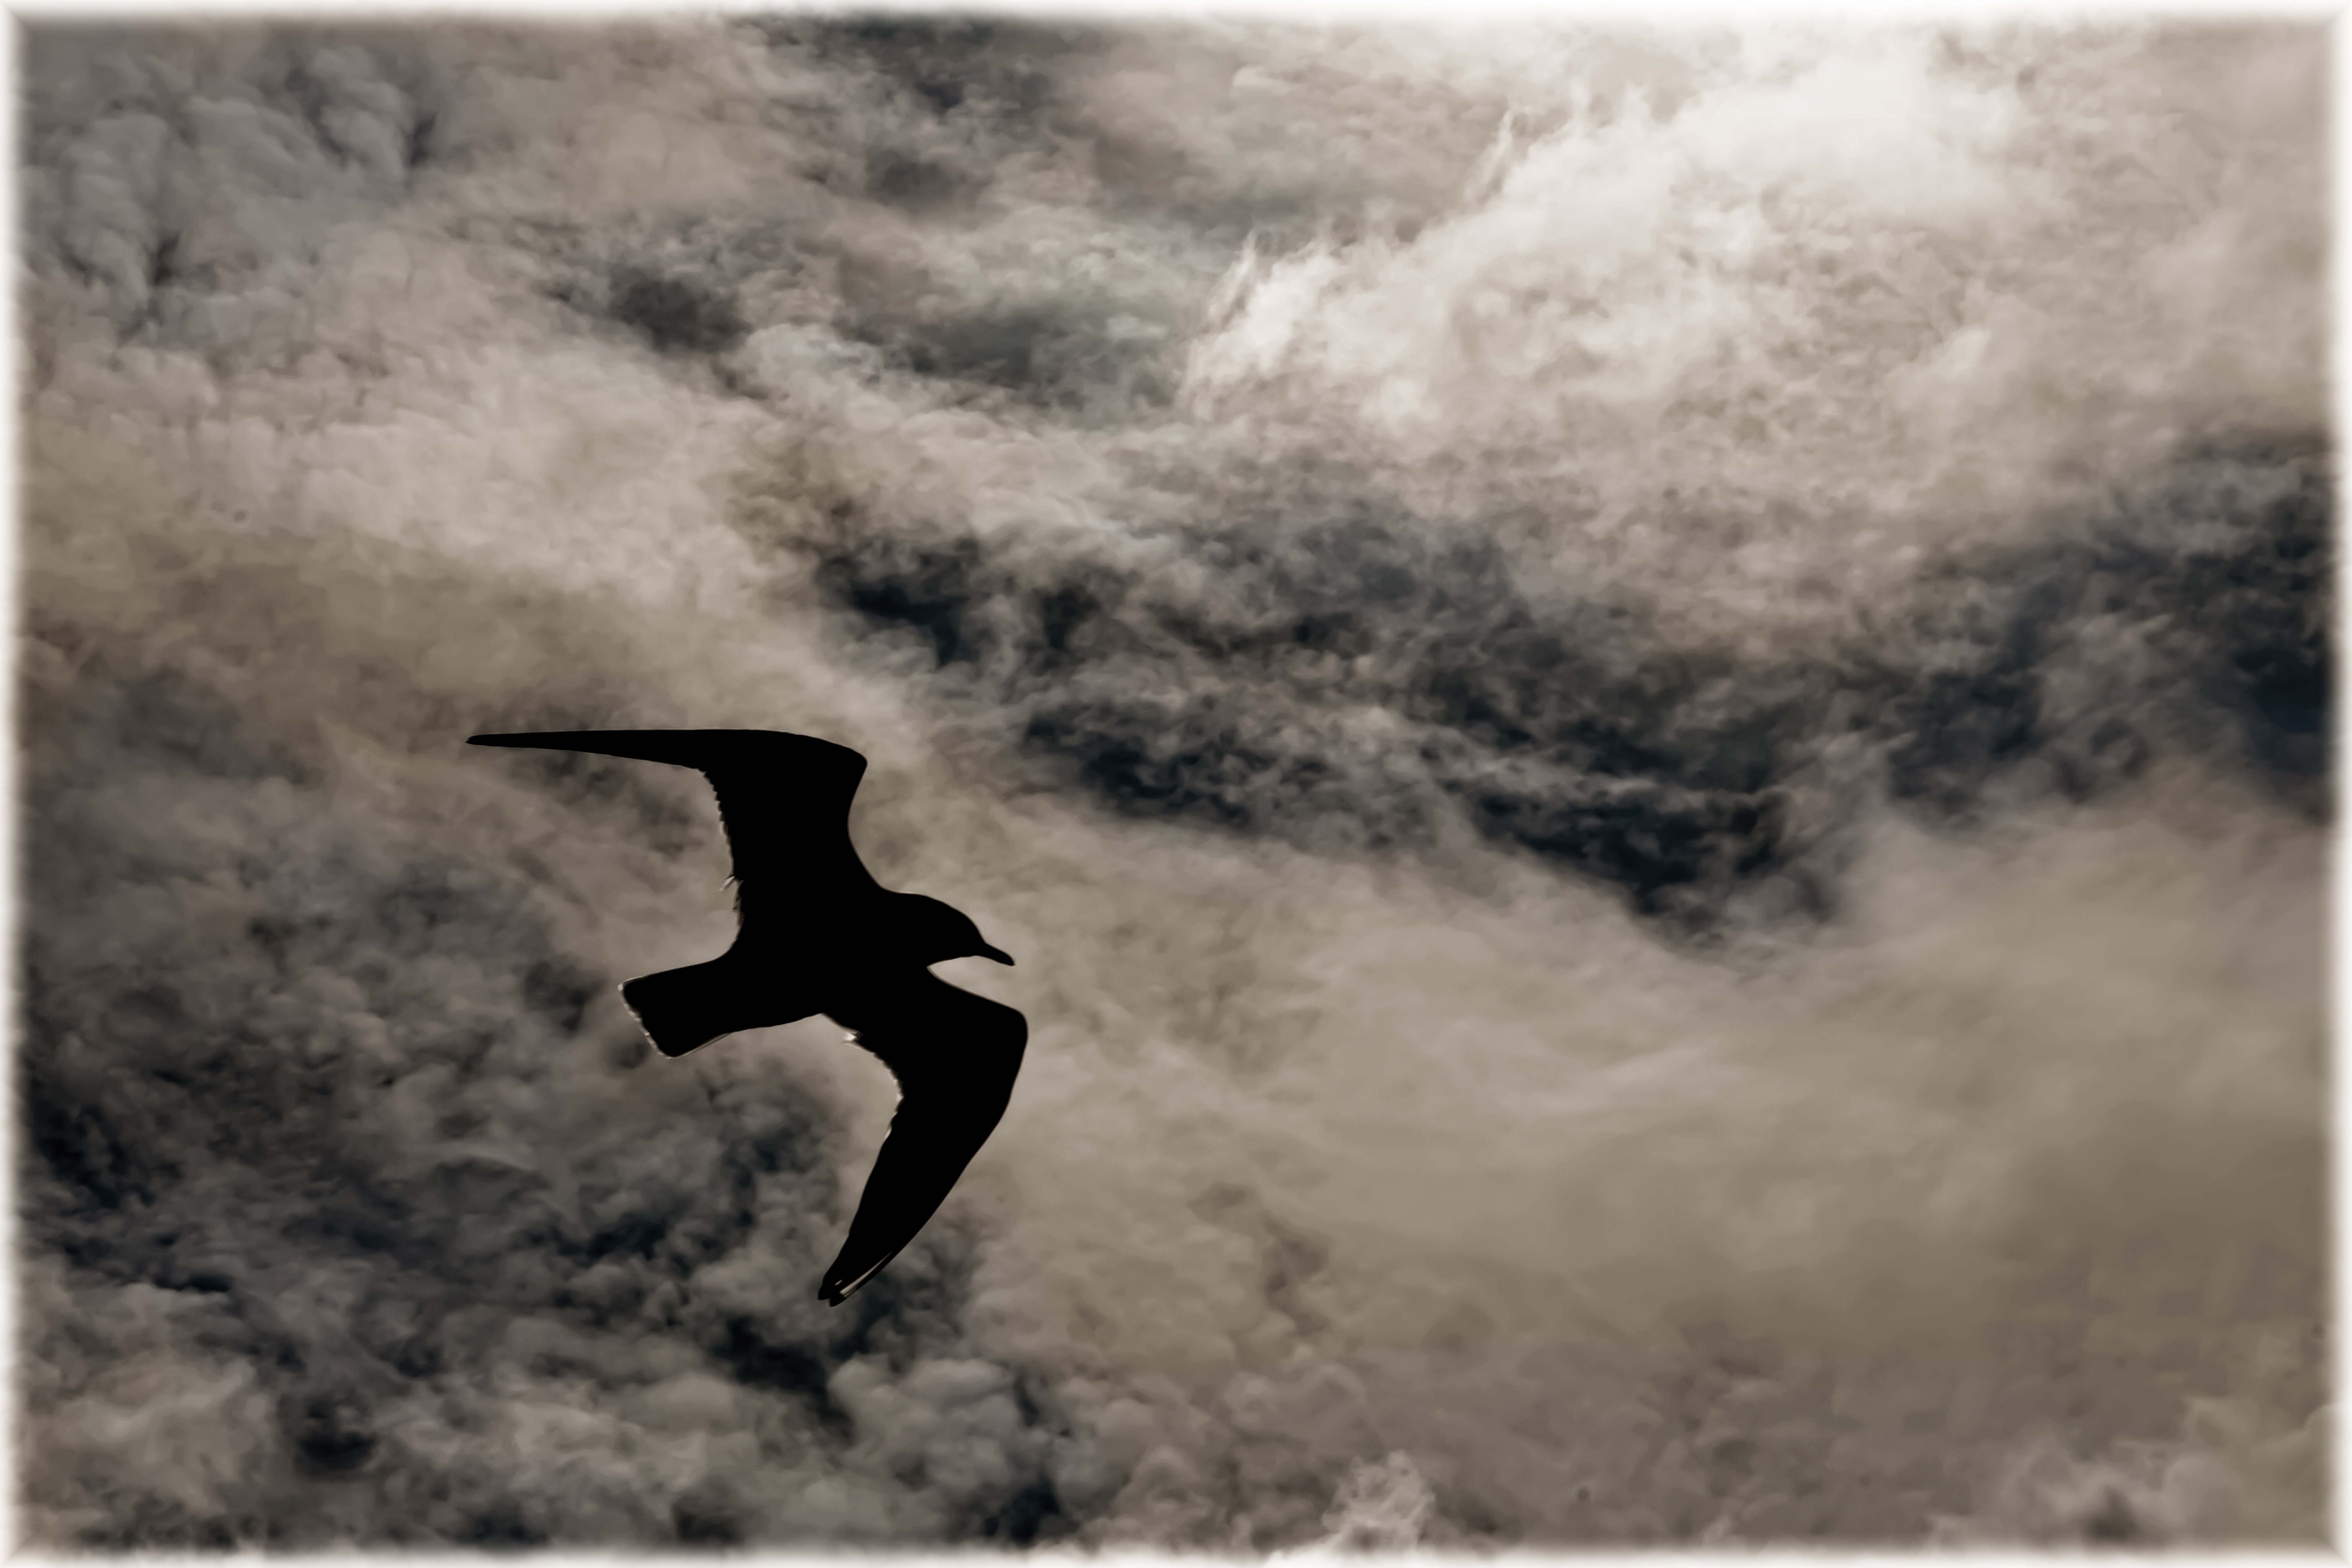
beach, sea, coast, water, bird, wing, cloud, black and white, sky, wave, wind, wet, animal, seagull, summer, swim, holiday, island, monochrome, feather, photograph, image, water bird, flies, monochrome photography